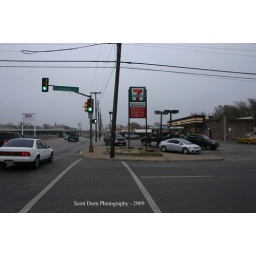
The building way in the foreground red and white brick building is gone Torn down in June 1, 2009